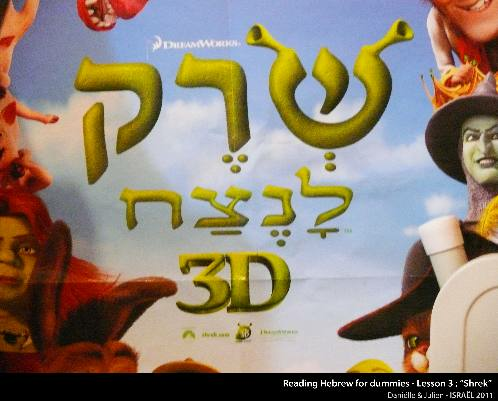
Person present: No